Yau gok
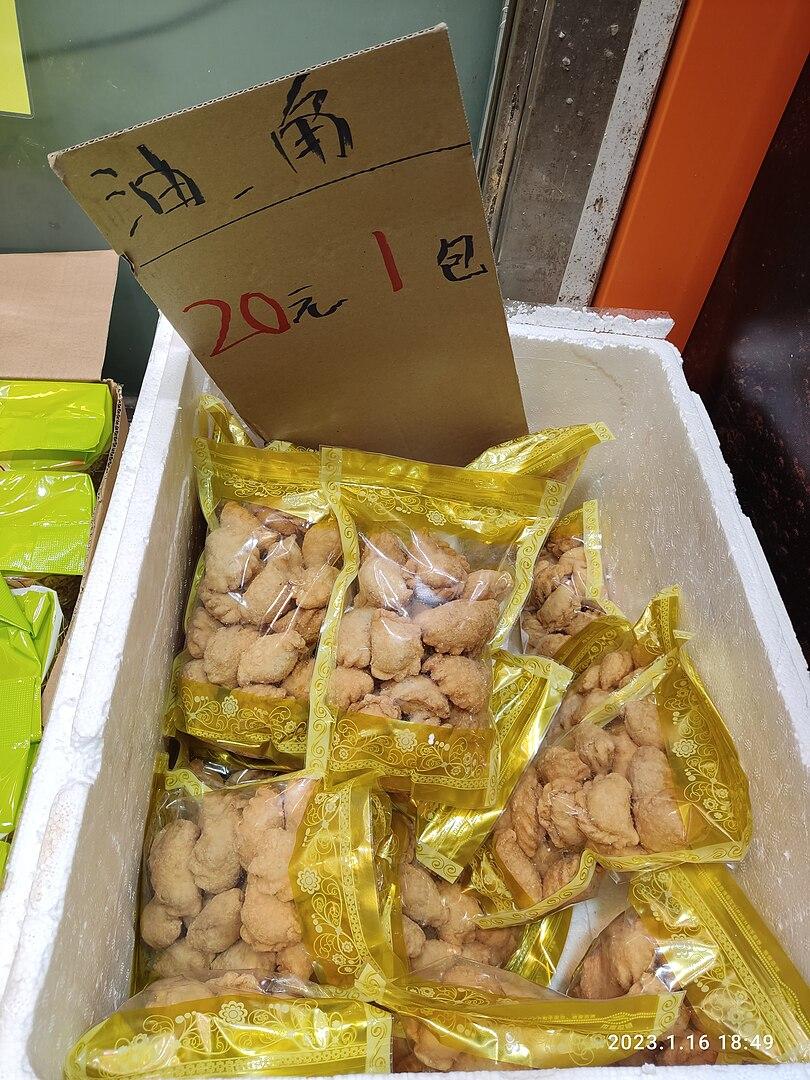
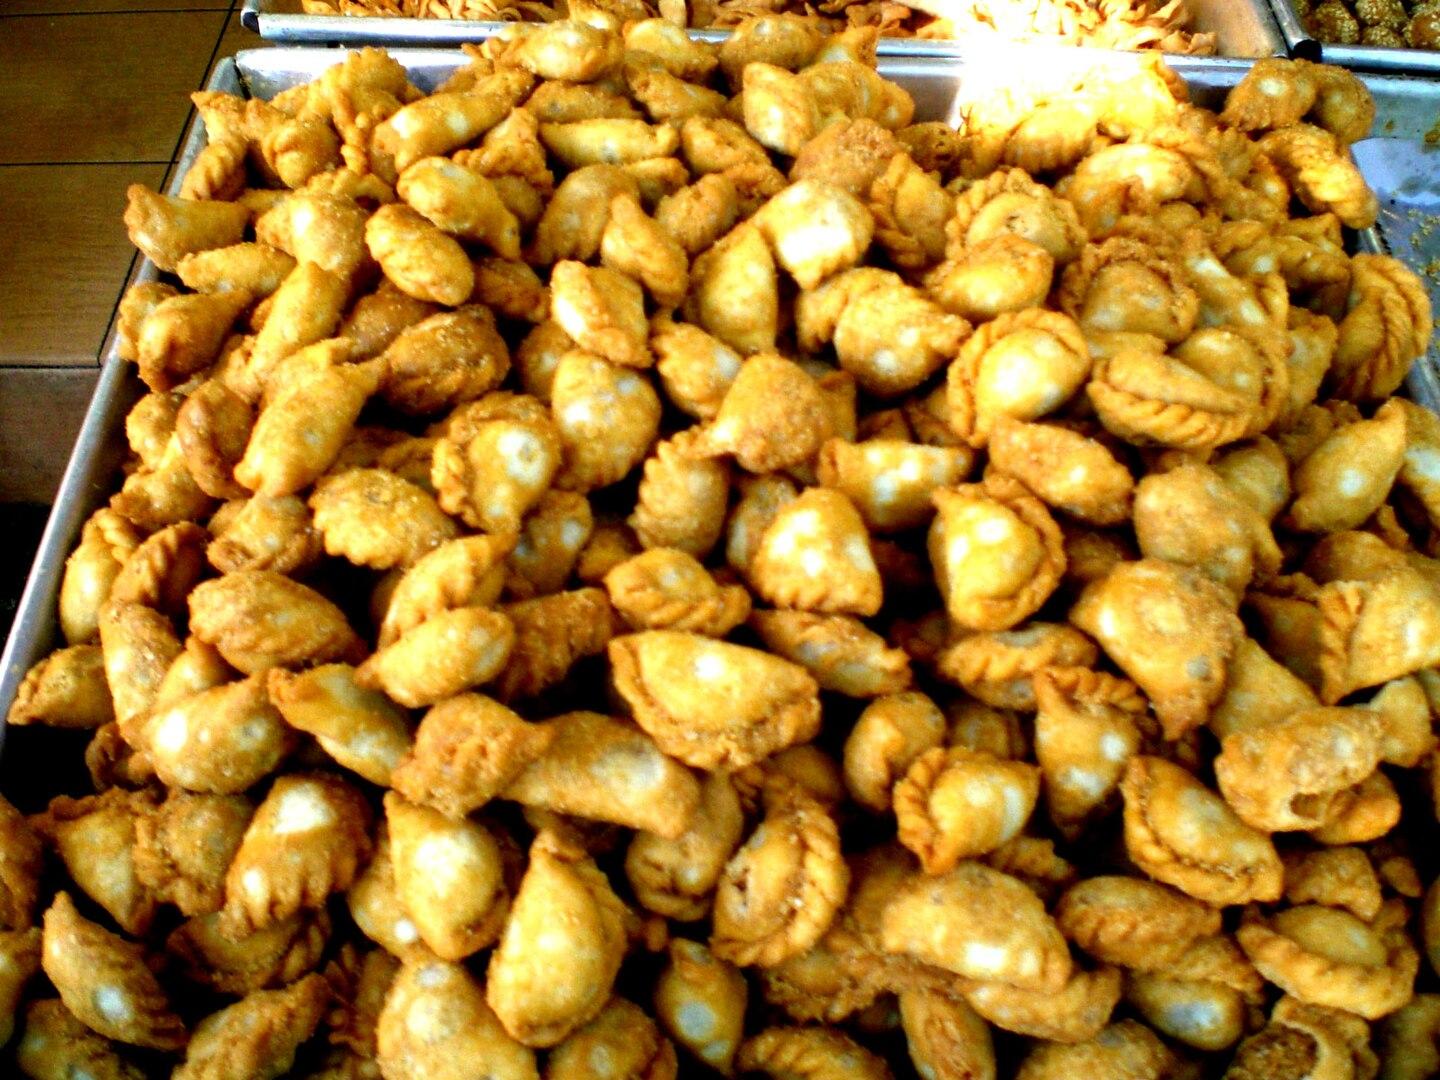
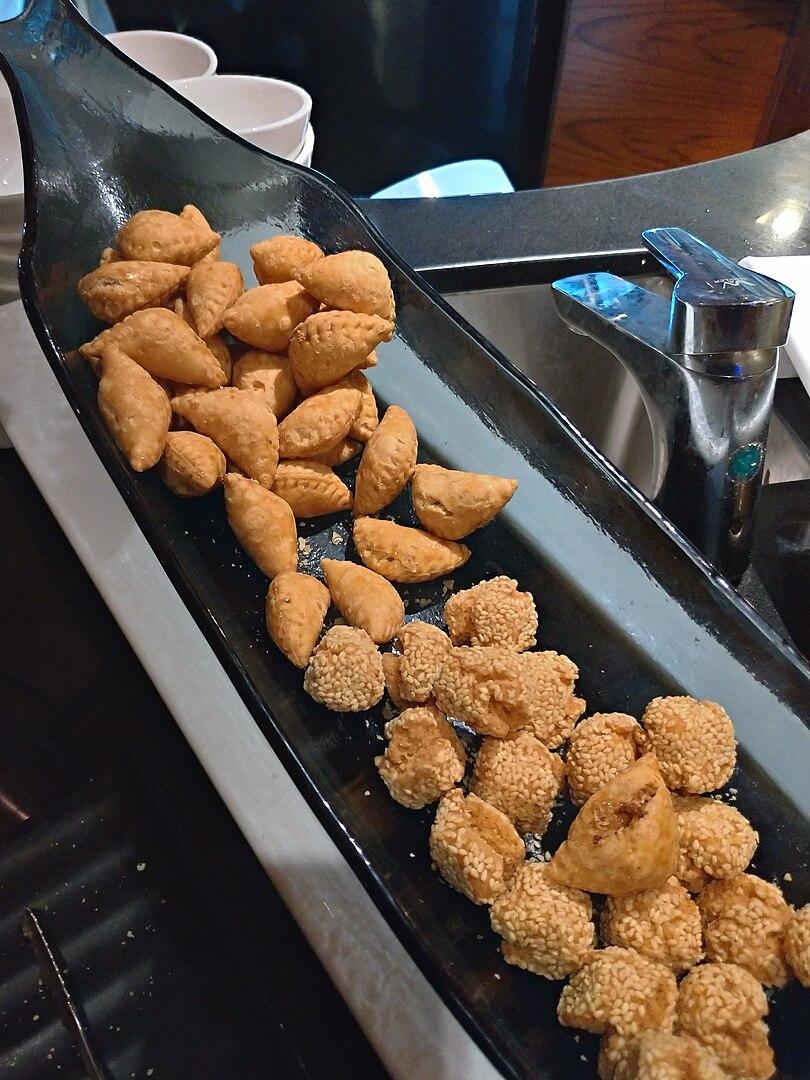
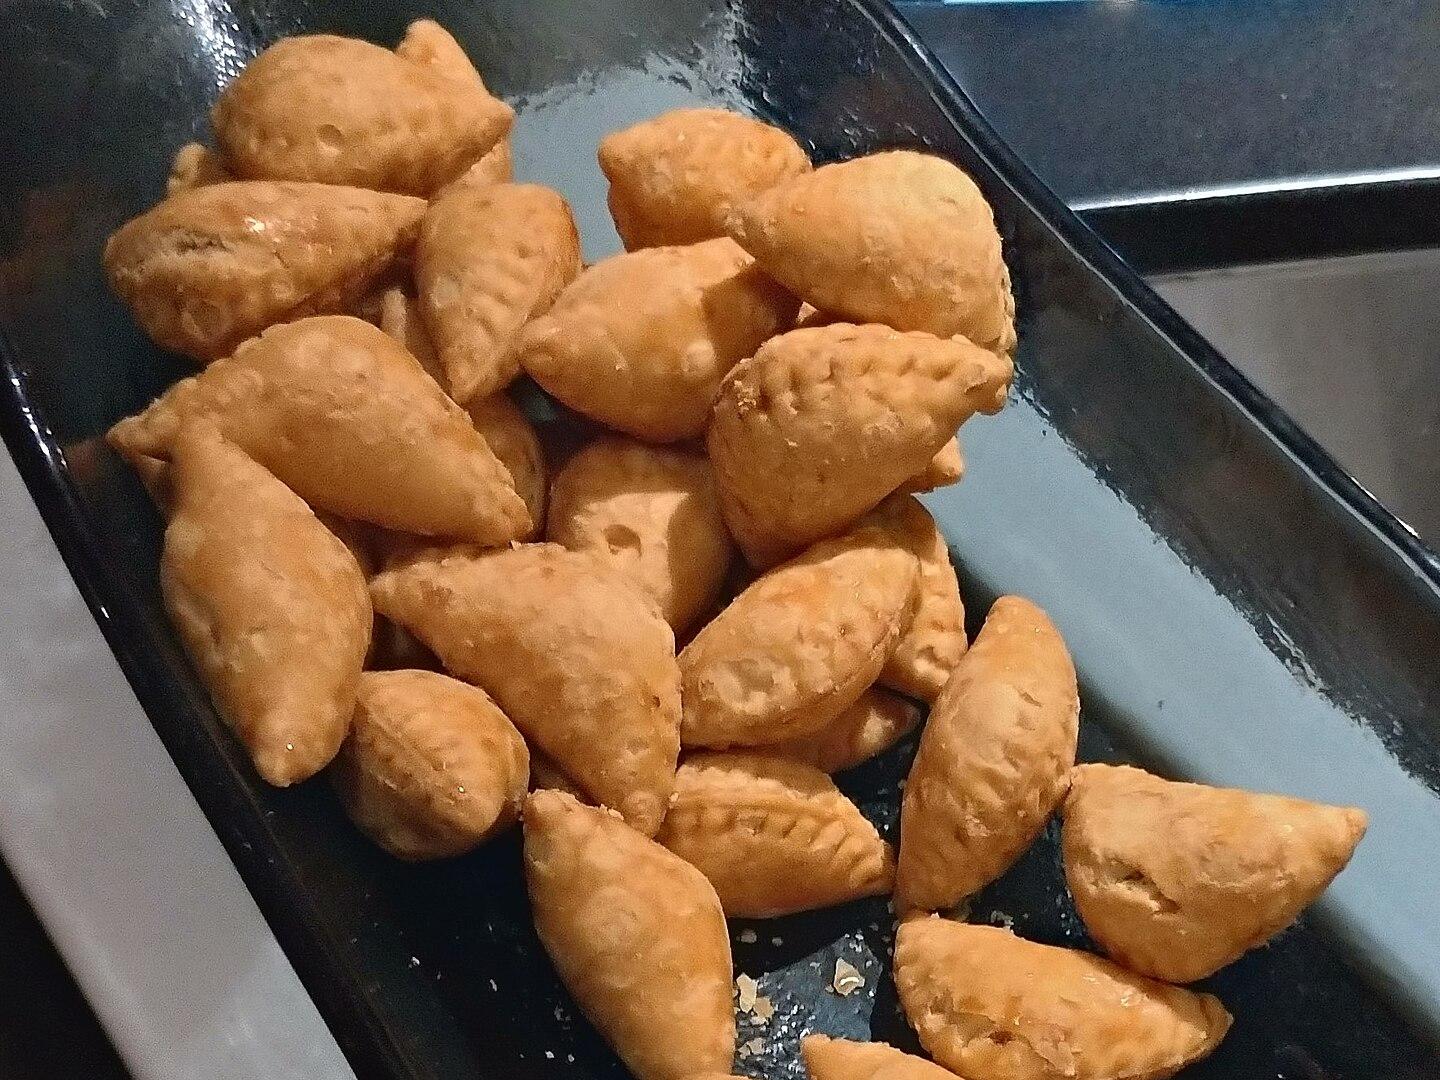
Also known as:
es - Spanish: Jau gok
fr - French: Jau gok
it - Italian: Jau gok
jv - Javanese: Yau gok
ko - Korean: 곡자이
vi - Vietnamese: Yau gok
yue - Cantonese: 角仔
zh - Chinese: 油角
Category: pastry (dumpling)
Cuisine: Chinese
Associated cuisines: Chinese, Hong Kong, Malaysian
Area: Guangdong, Hong Kong, Malaysia
Countries: China, Hong Kong, Malaysia
Region: South Eastern Asia, Eastern Asia, , ,
A dumpling which its wrap is first made of glutinous rice dough. A crescent shape is formed to hold the fried ingredients used as filling. A batch of the pastries are either baked or deep fried in a wok.